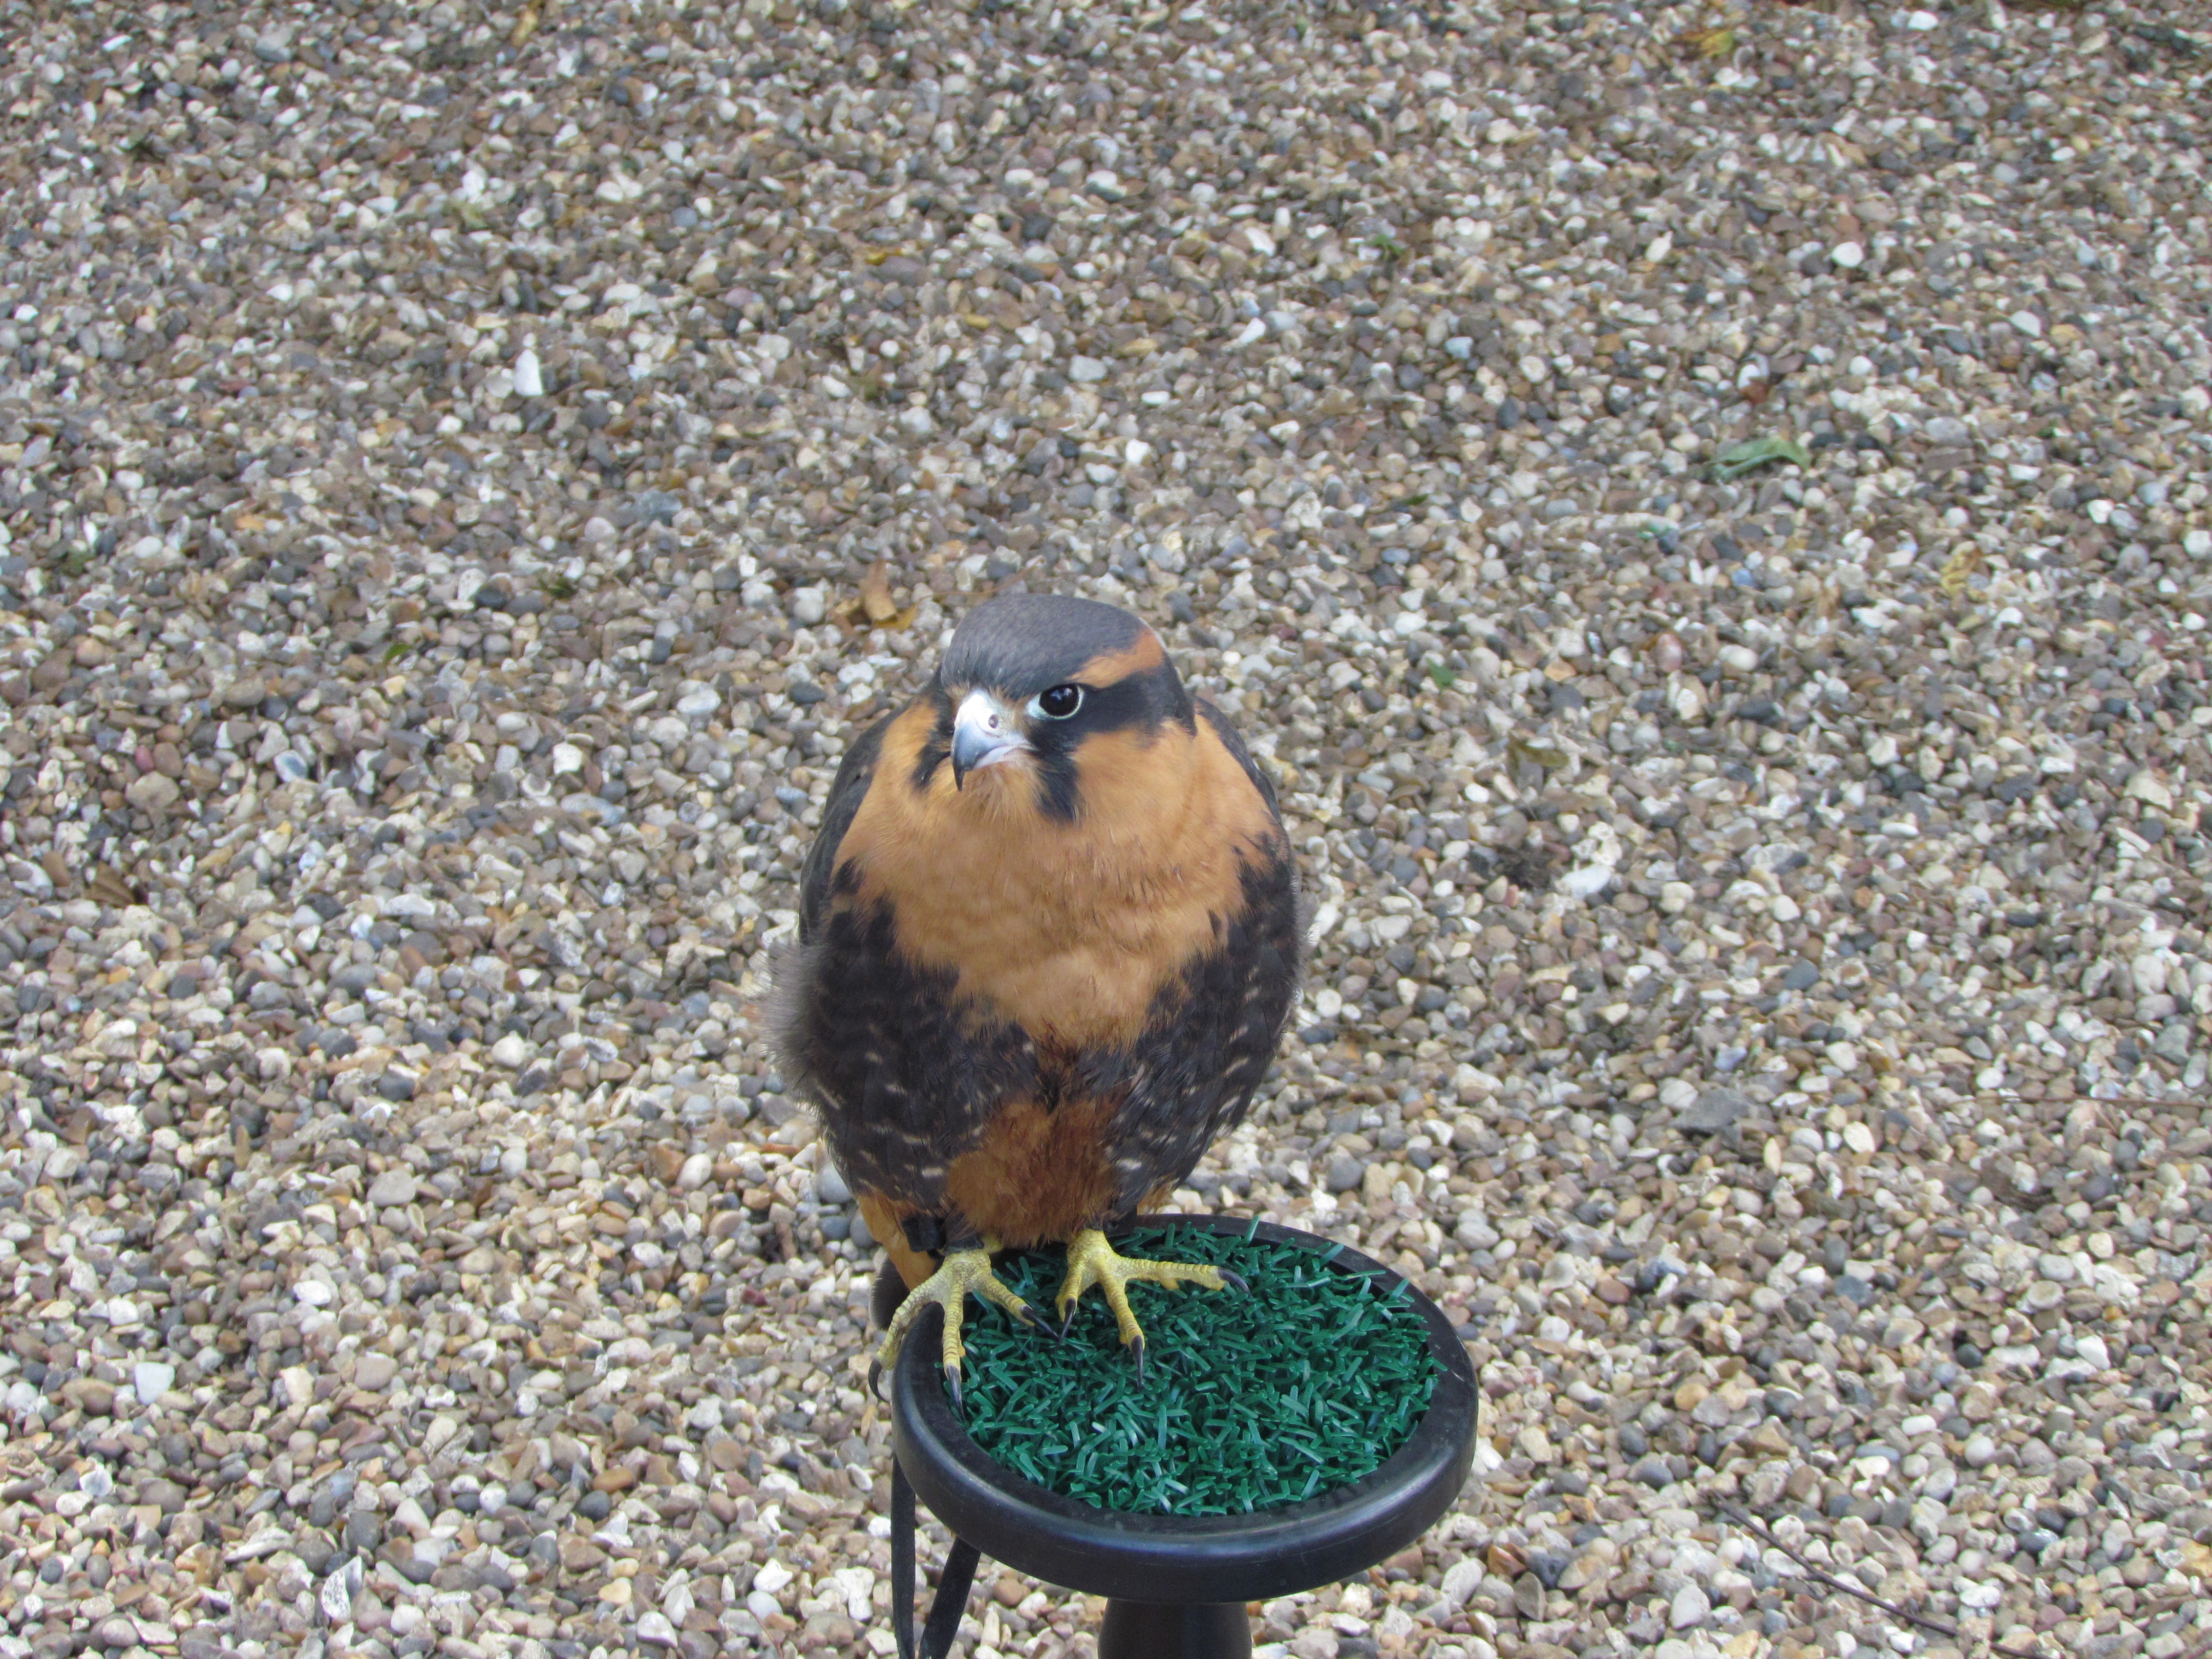
nature, bird, animal, wildlife, beak, fauna, bird of prey, vertebrate, falcon, old world flycatcher, perching bird